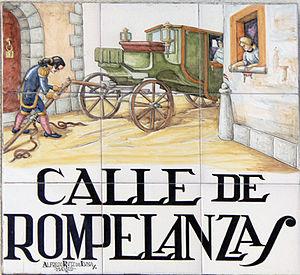
Plaque de Calle de Rompelanzas (rue, (district du Centre) de Madrid (España).